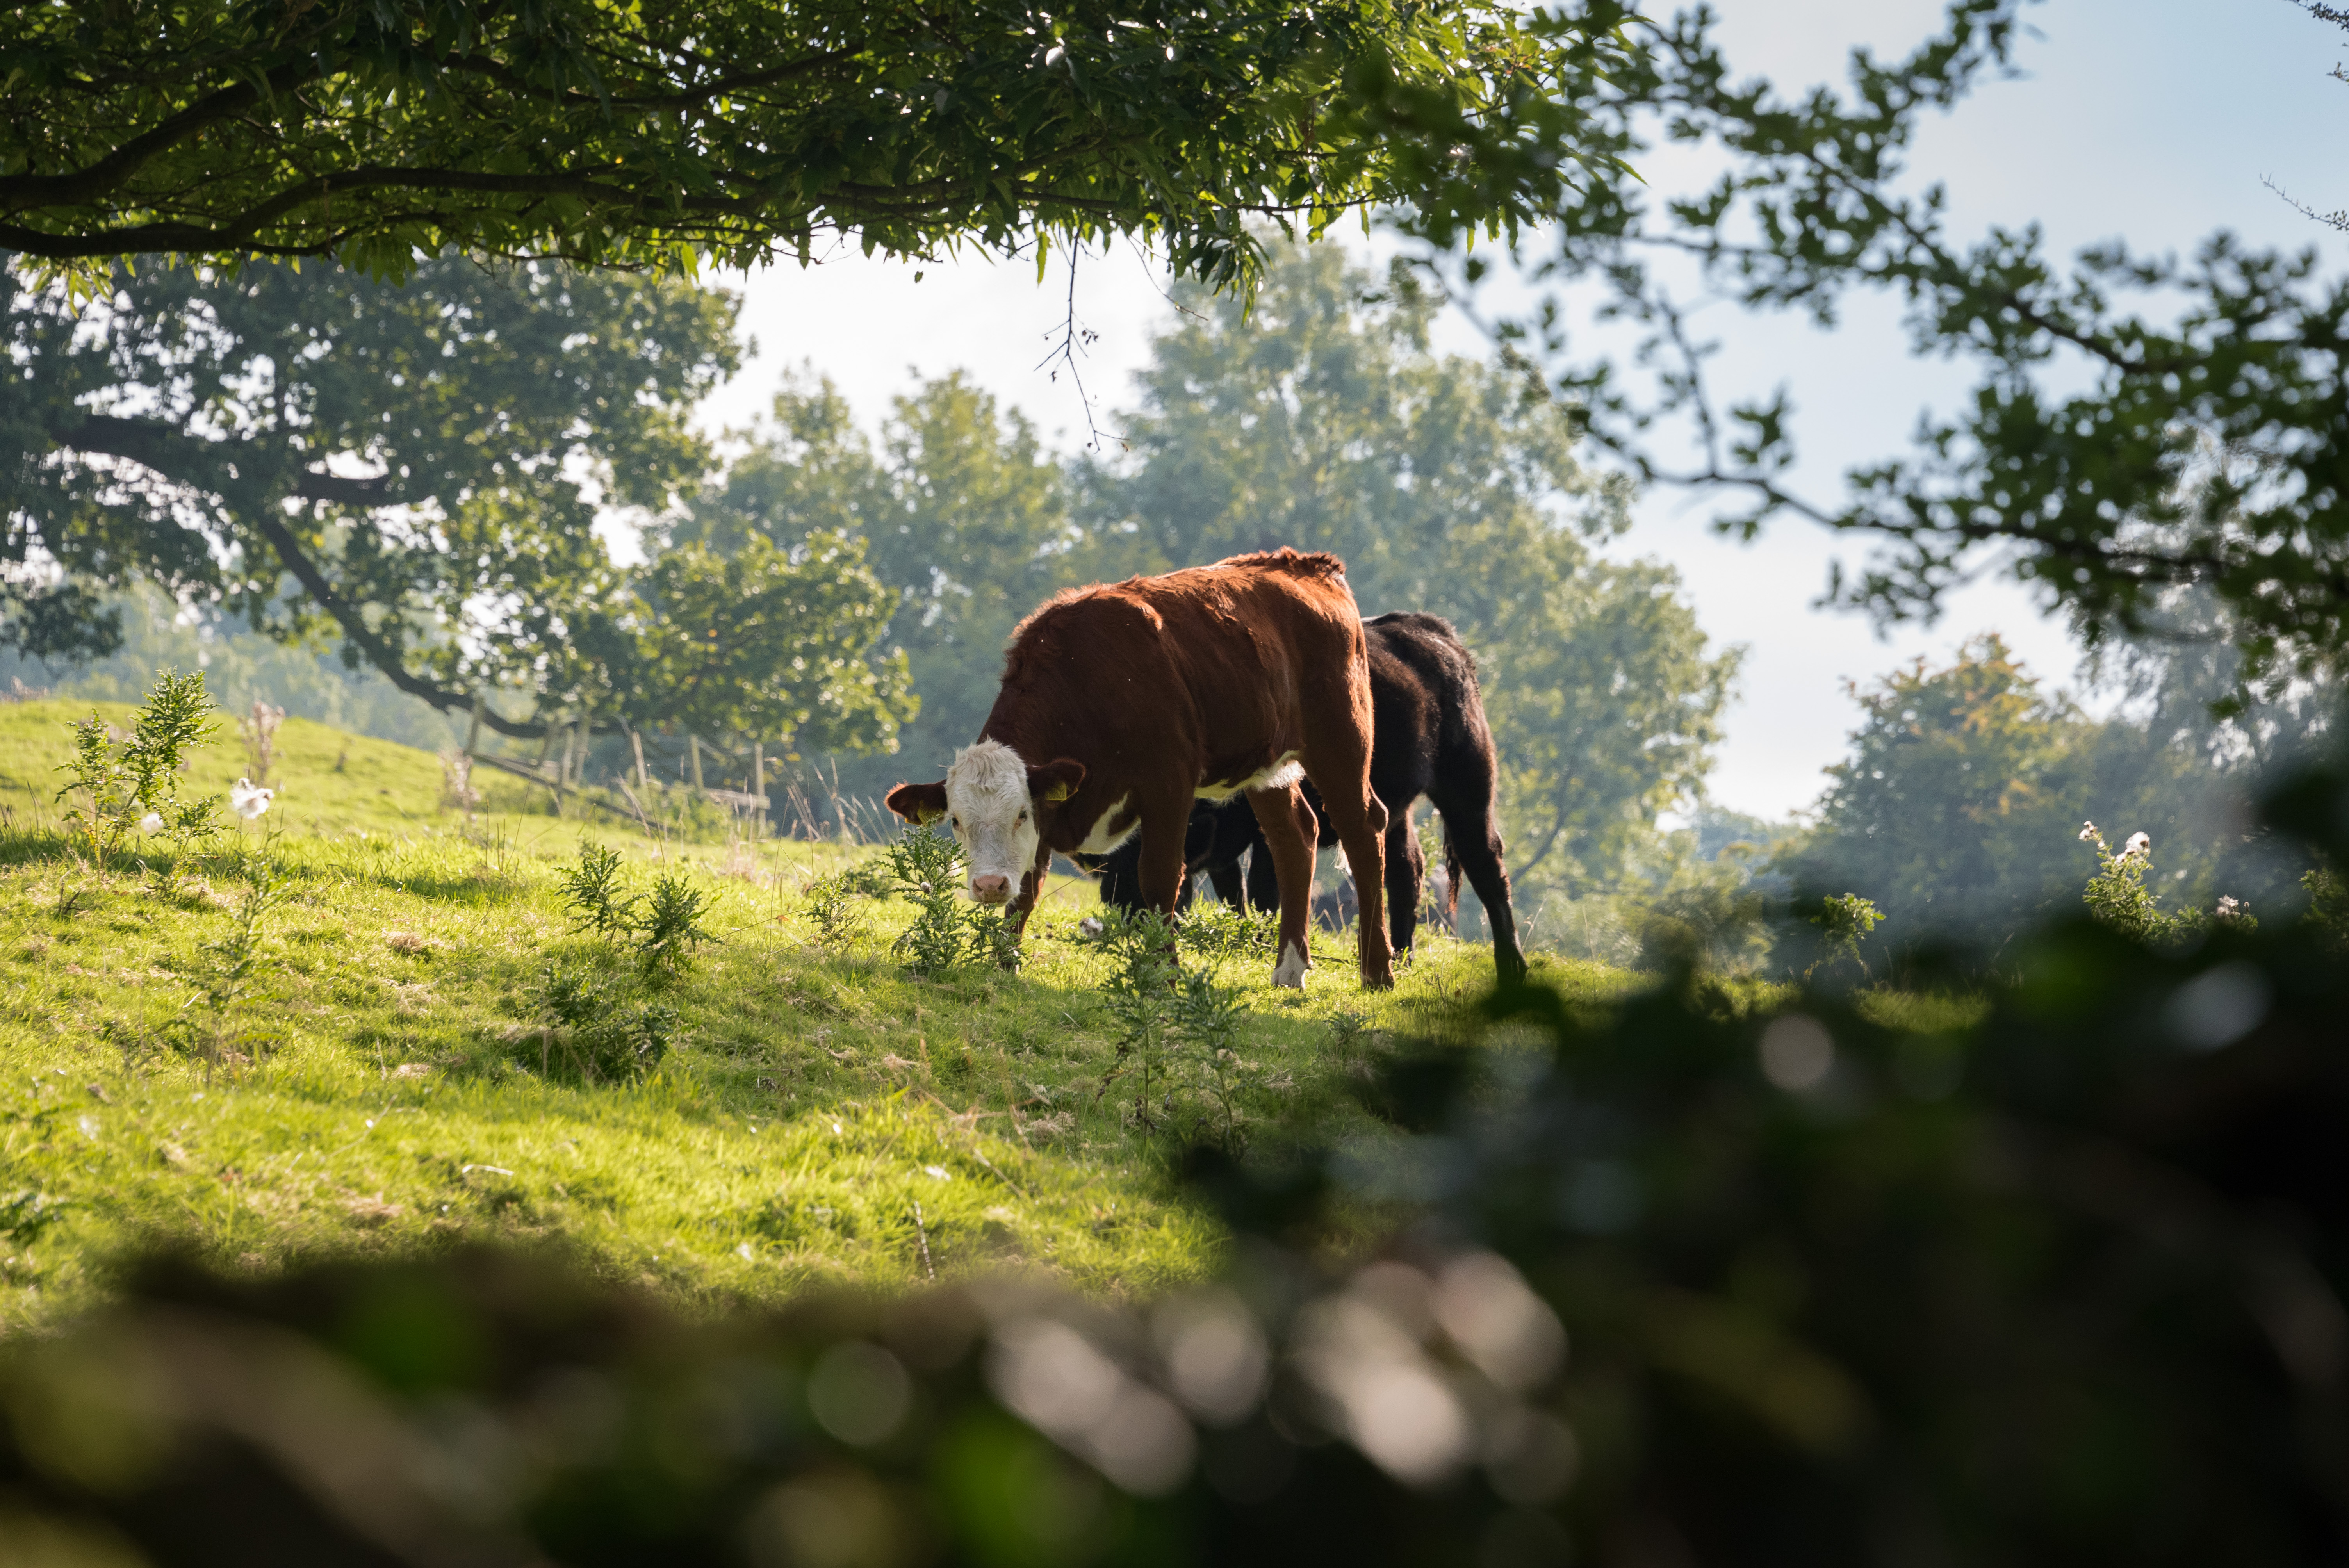
tree, nature, grass, meadow, flower, wildlife, pasture, grazing, horse, fauna, elephant, habitat, rural area, natural environment, cattle like mammal, horse like mammal